Jack London

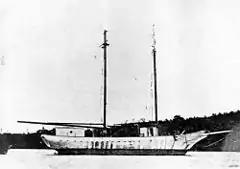
The "Snark" in Australia, 1921

London accepted an assignment of the "San Francisco Examiner" to cover the Russo-Japanese War in early 1904, arriving in Yokohama on January 25, 1904. He was arrested by Japanese authorities in Shimonoseki, but released through the intervention of American ambassador Lloyd Griscom. After travelling to Korea, he was again arrested by Japanese authorities for straying too close to the border with Manchuria without official permission, and was sent back to Seoul. Released again, London was permitted to travel with the Imperial Japanese Army to the border, and to observe the Battle of the Yalu.